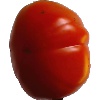
Label: Tomato 1